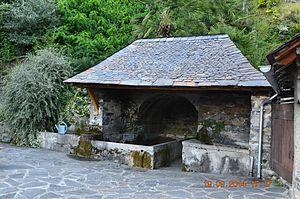
Arrout est une commune française, située dans le département de l'Ariège en région Occitanie.